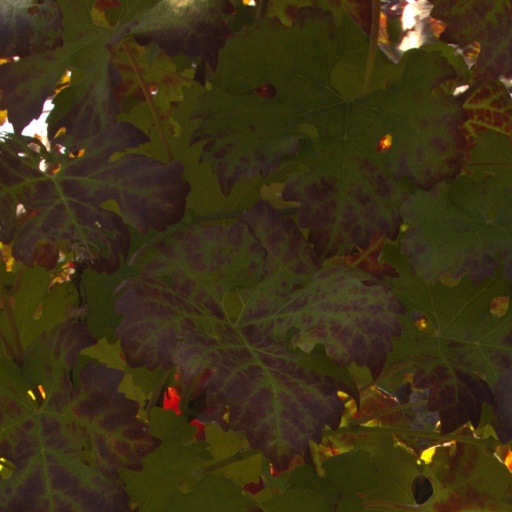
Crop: grape